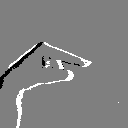
ASL letter: g